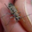
Label: beetle